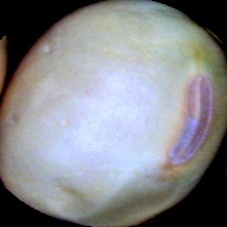
Label: Immature